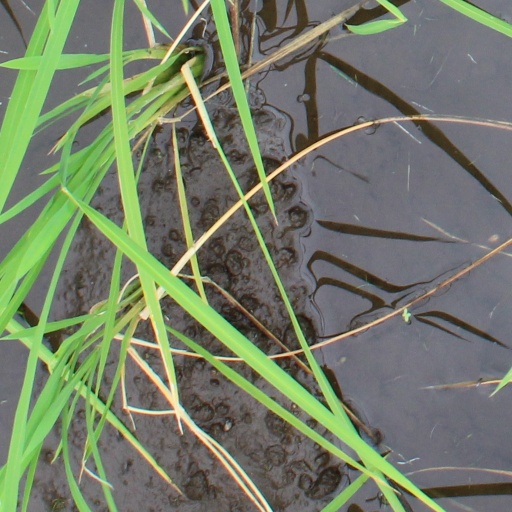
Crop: rice